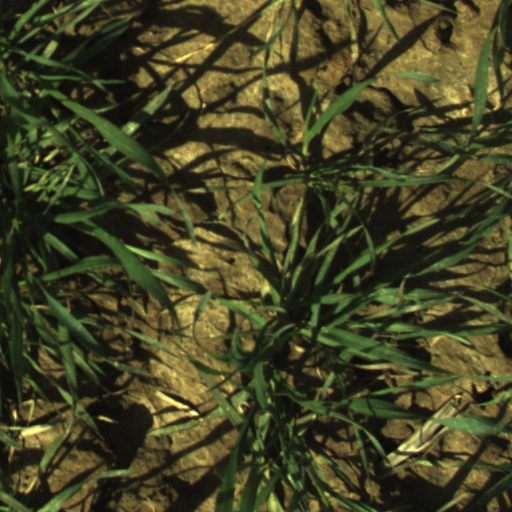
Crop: wheat